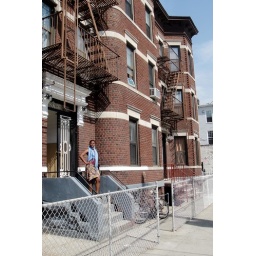
Olu's cute apartment building in Astoria, Queens